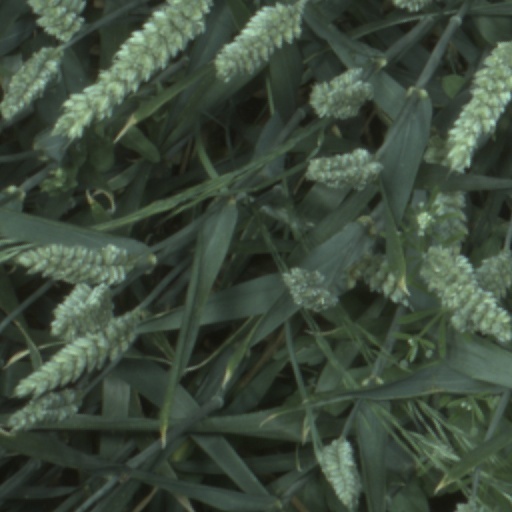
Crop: wheat